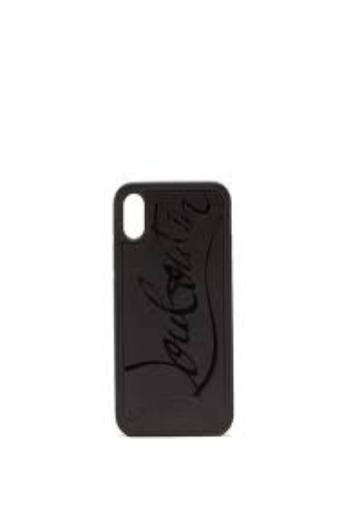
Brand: Christian Louboutin
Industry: Clothes